Sanremo Music Festival 2015

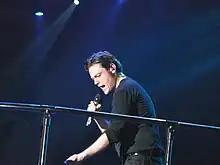
Tiziano Ferro was the first musical guest of the show.

During the first night, 10 out of 20 acts in the Big Artists section performed their competing song. Their performances were voted by the public, as well as by journalists in the press room, with equal weight. A first rank was compiled, but none of the entries was eliminated.